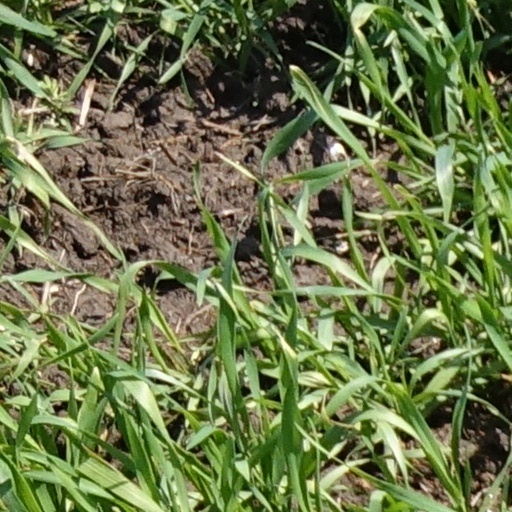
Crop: wheat